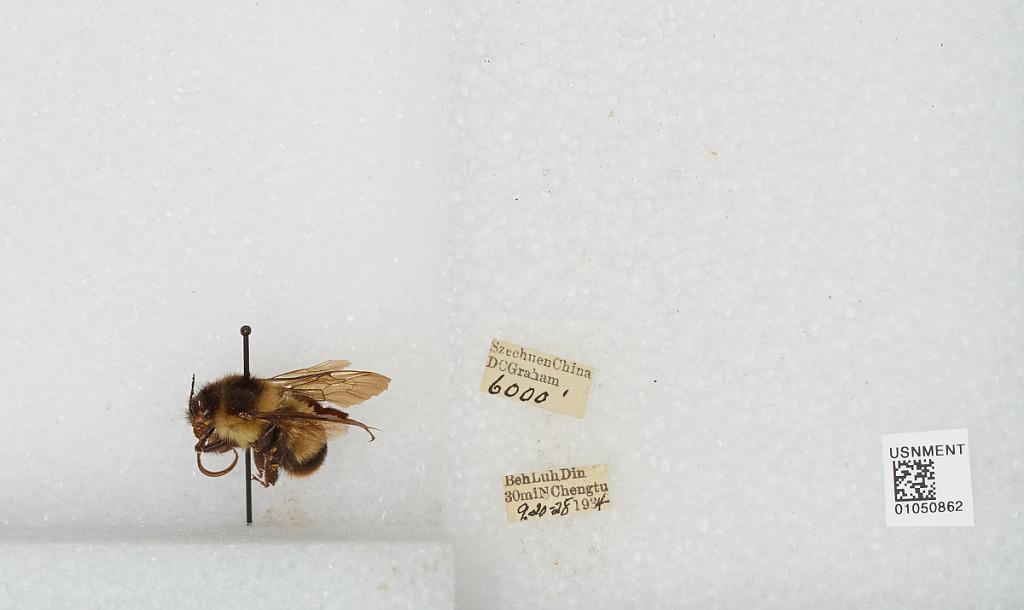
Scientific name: Bombus sp.
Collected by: D. Graham
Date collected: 1934-9-20
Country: China
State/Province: Sichuan
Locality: Beh Luh Din 30 miles north of Chengdu